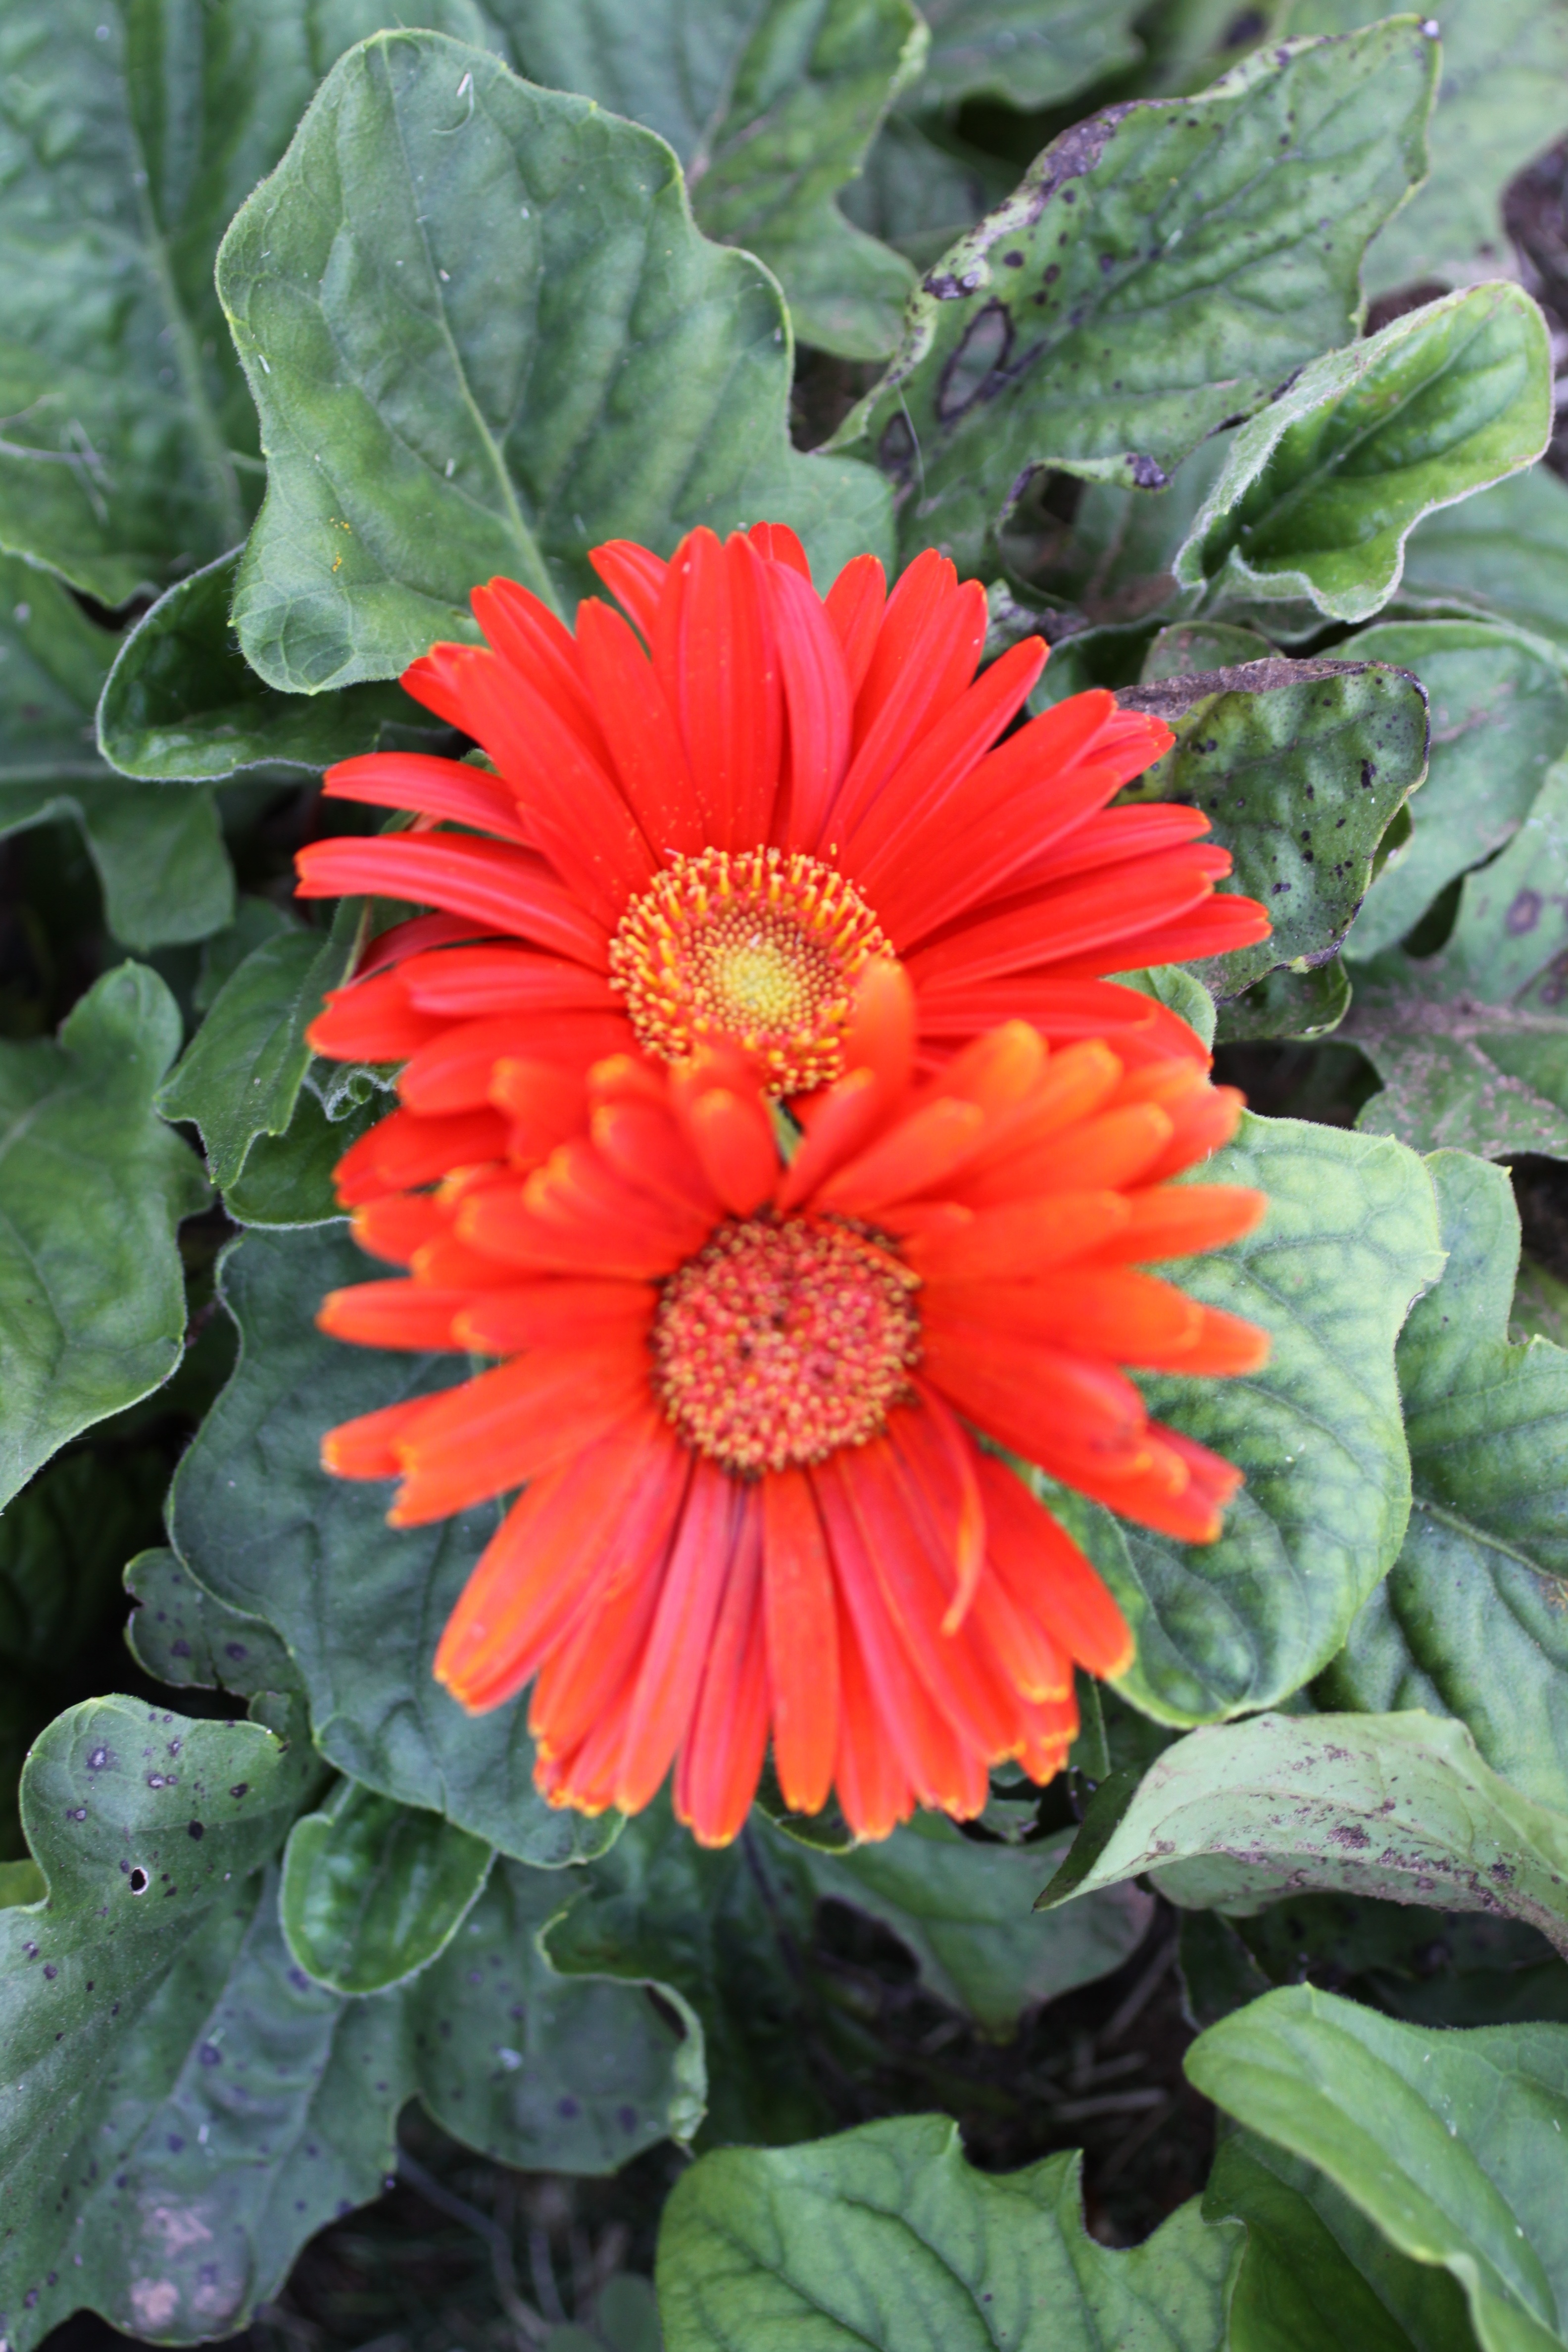
nature, plant, flower, petal, summer, spring, botany, colorful, flora, coral, dahlia, gerbera, flowering plant, daisy family, annual plant, land plant